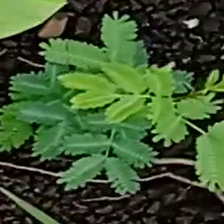
Weed species: Dwarf_cassia_(Chamaecrista pumila)